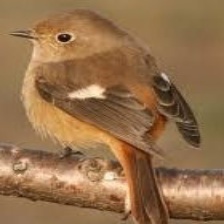
Species: DAURIAN REDSTART
Scientific name: PHOENICURUS AUROREUS